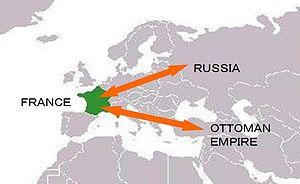
Les alliances de la France avec des pays étrangers ont une histoire longue et complexe qui s'étend sur plus d'un millénaire. L'une des caractéristiques traditionnelles de la diplomatie française des alliances a été l'« alliance de revers ». Elle consistait en une alliance avec des pays situés du côté opposé d'un adversaire direct, permettant ainsi d'ouvrir un second front encerclant l'adversaire et donc de rétablir un équilibre des puissances. Une autre caractéristique a été l'alliance avec les populations locales, contre les puissances coloniales européennes plus puissantes.